Leo–Chlorodont

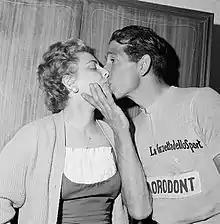
Gastone Nencini with his wife Bianca at the 1957 Giro d'Italia

Leo–Chlorodont was an Italian professional cycling team that existed from 1955 to 1958. Its sponsors were Italian hand cream Leo and German toothpaste Chlorodont. Gastone Nencini won the general classification of the 1957 Giro d'Italia with the team.